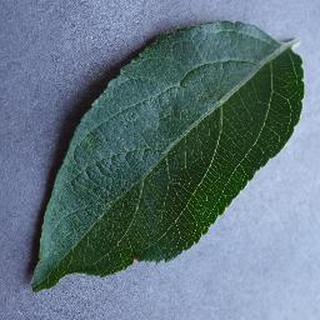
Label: healthy_apple